Greece–Turkey relations

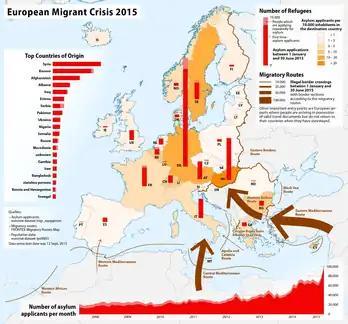
Basis for the EU-Turkey Joint Action Plan; Syrian asylum applications highest among all nationalities between 1 January and 30 June 2015

The election of Muftis in Greece and the reopening of the Halki Seminary in Turkey have become the most prominent issues. Issues around political authority and pre-conditions contribute to the stalemate. Former Greek prime minister George Papandreou has said Turkey and Greece would benefit if they treated minorities as citizens rather than foreigners.